Indus script

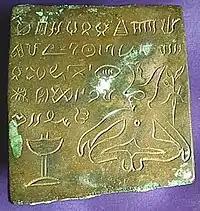
An Indus Valley copper plate inscribed with 34 characters, the longest known single Indus script inscription

Some researchers have sought to establish a relationship between the Indus script and Brahmi, arguing that it is a substratum or ancestor to later writing systems used in the region of the Indian subcontinent. Others have compared the Indus script to roughly contemporary pictographic scripts from Mesopotamia and the Iranian plateau, particularly Sumerian proto-cuneiform and Elamite scripts. However, researchers now generally agree that the Indus script is not closely related to any other writing systems of the second and third millennia BCE, although some convergence or diffusion with Proto-Elamite conceivably may be found. A new study has also noticed a relationship with scripts across the Tibetian-Yi corridor. A definite relationship between the Indus script and any other script remains unproven.